Brooks & Dunn

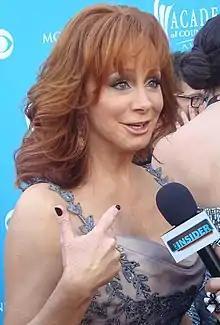
Brooks and Dunn recorded "If You See Him/If You See Her" with Reba McEntire, who later provided a guest vocal on a re-release of the duo's 2008 single "Cowgirls Don't Cry".

Brooks & Dunn collaborated with Reba McEntire to perform "If You See Him/If You See Her", which was the lead-off single to Brooks and Dunn's "If You See Her" and McEntire's "If You See Him", both of which were released on the same day. Arista Nashville and MCA Nashville, the label to which McEntire was signed, both promoted the single. This cut went to number one, as did "If You See Her"'s next two singles: "How Long Gone" and a cover of Roger Miller's "Husbands and Wives", which also became the duo's first top-40 hit on the "Billboard" Hot 100. Dunn recorded the vocals for "Husbands and Wives" in one take. Also included on the album was a cover of Mark Collie's "Born and Raised in Black and White", the first song of the duo's career in which they alternated on lead vocals. The album's fourth single was "I Can't Get Over You", which was a top-five country hit. Following it was "South of Santa Fe", which peaked at number 41 on the country charts, thus becoming the duo's lowest-peaking single there. In 2001, "If You See Her" reached double-platinum certification in the United States.